Il gran Tamerlano

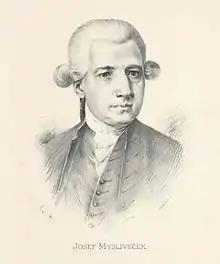
Josef Mysliveček

Il gran Tamerlano ("The Great Tamerlane") is an opera in three acts by the Czech composer Josef Mysliveček. Its libretto is a rework of Giovanni de Gamerra after Agostino Piovene. All of Mysliveček's operas are of the serious type in Italian referred to as opera seria. Generally this style favored high vocal ranges, both for male and female singers, but for the character of Bajazette, emperor of the Turks, the composer created the only substantial role for a bass singer that appears in any of his operas.